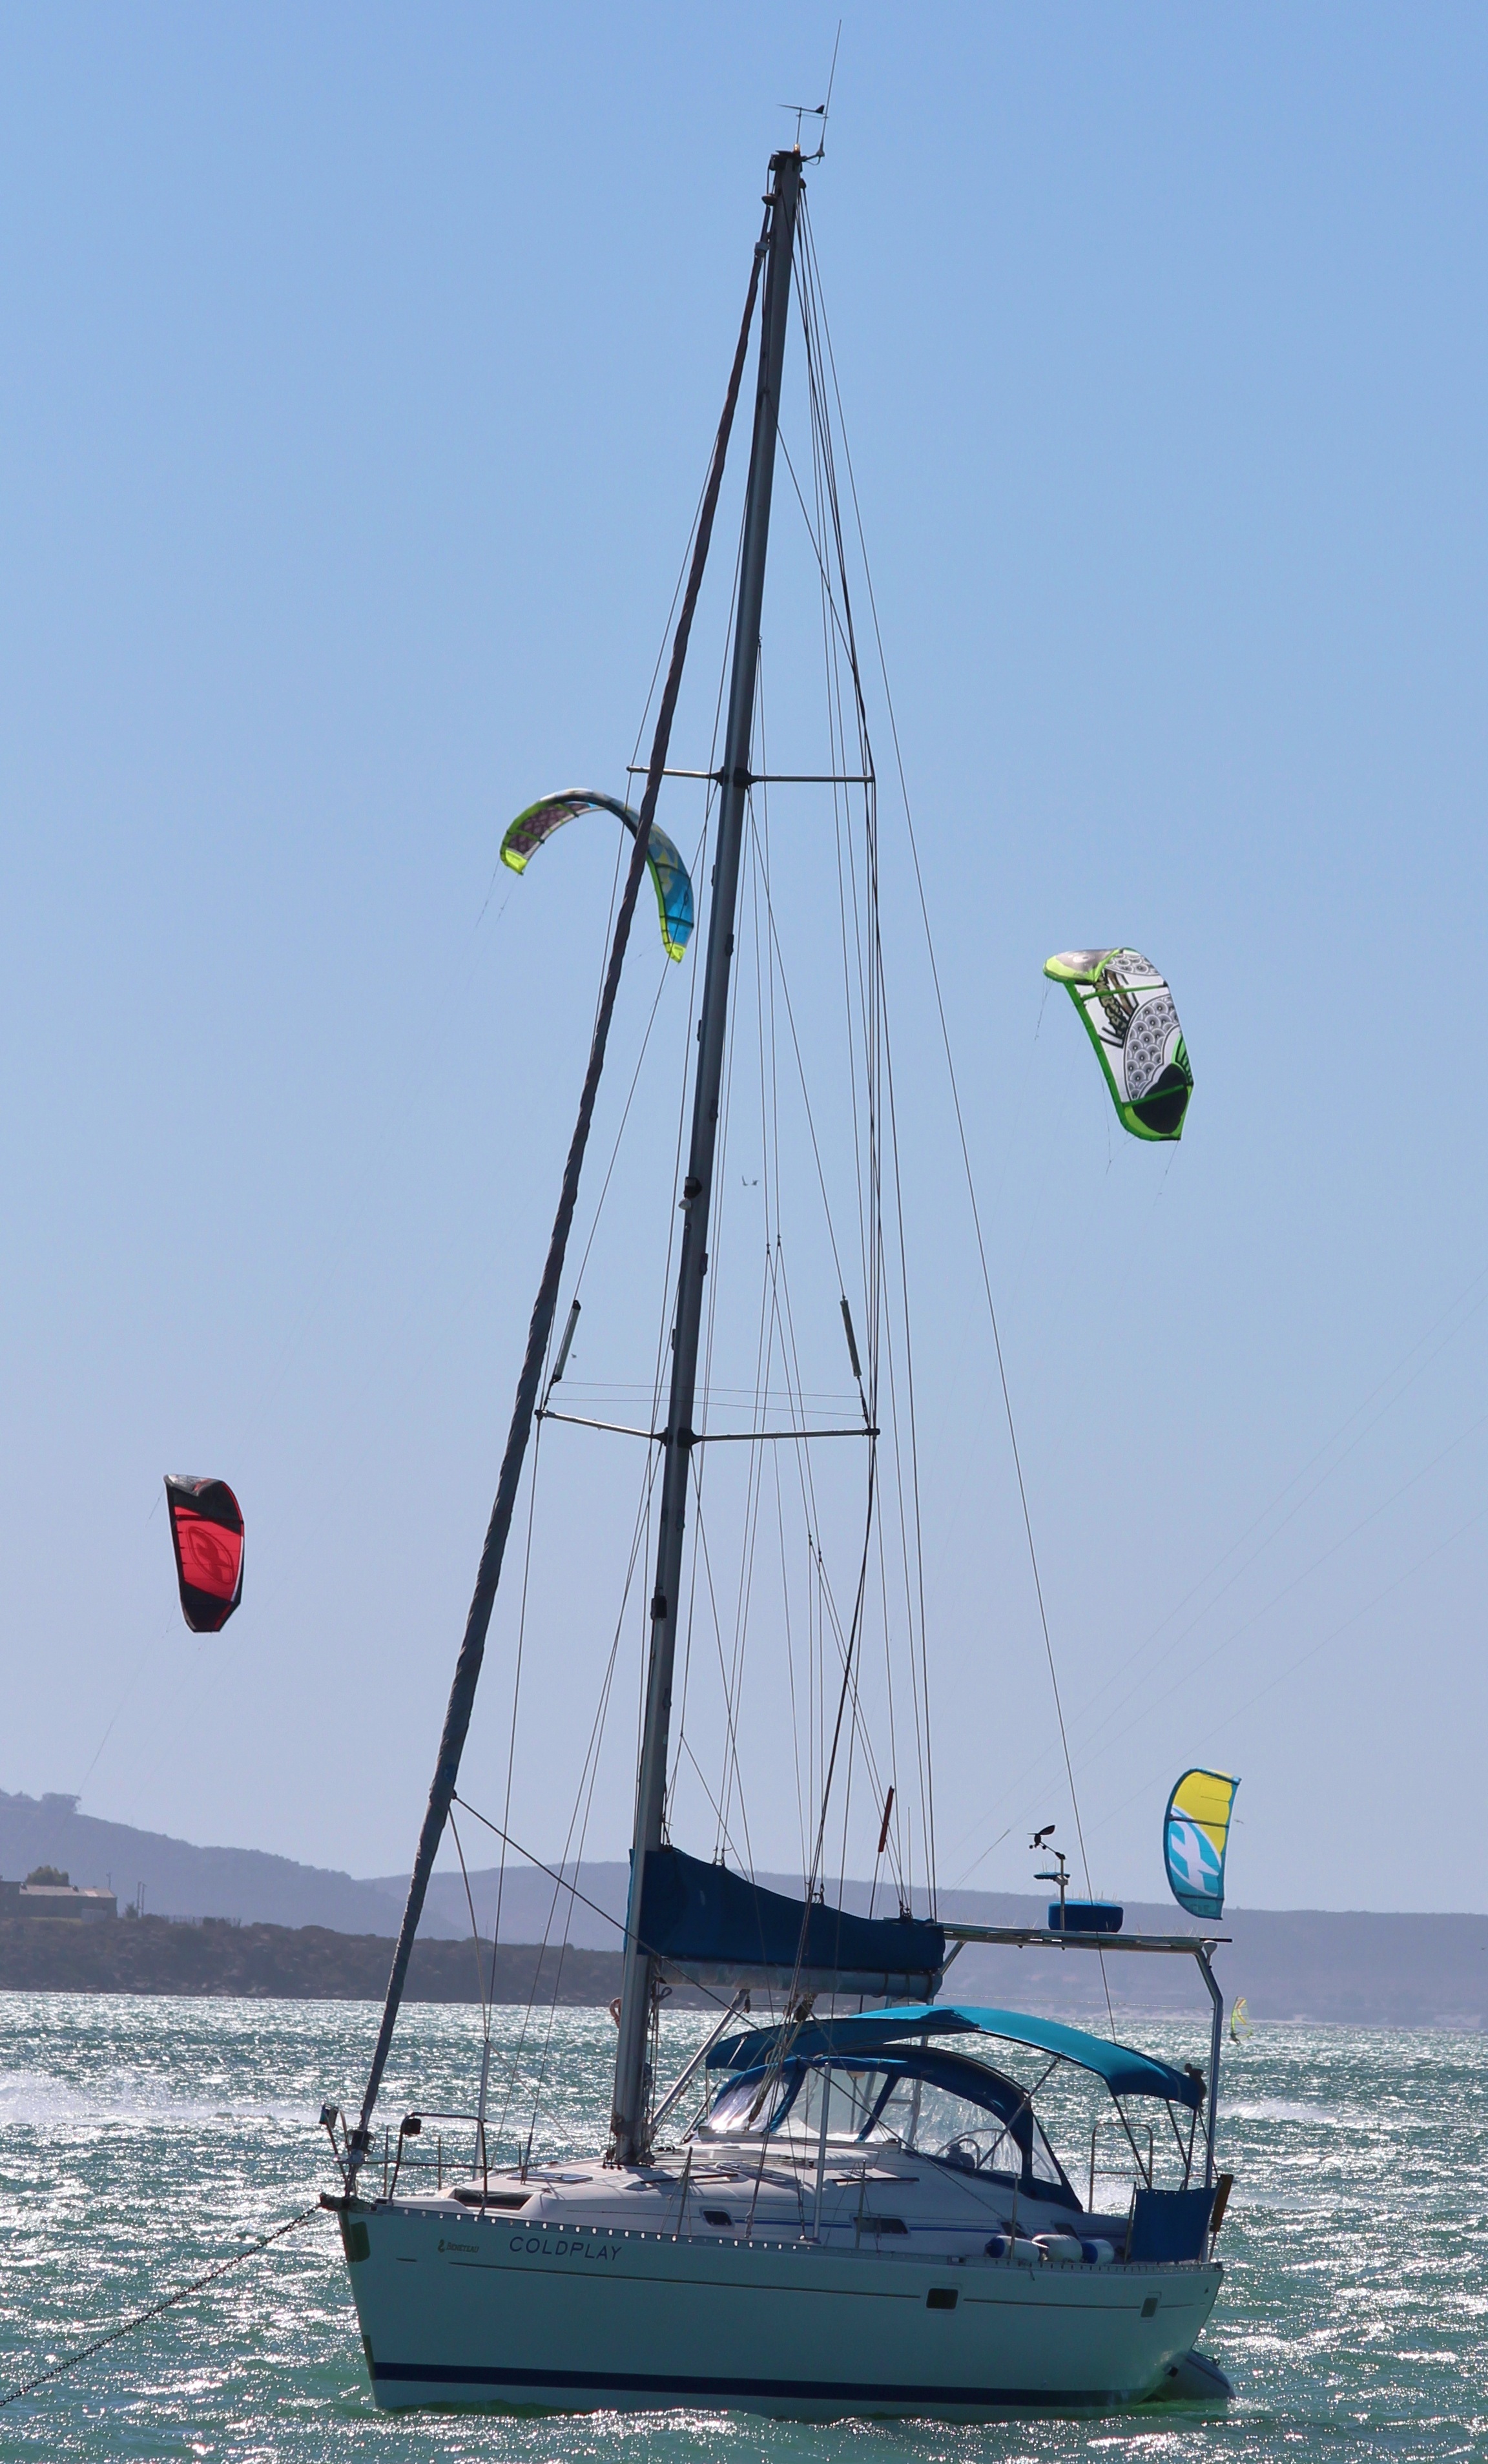
beach, sea, coast, water, ocean, boat, wind, ship, vehicle, mast, sailing, sailboat, sail, watercraft, sailing boat, sailing ship, cape town, yacht racing, windsports, dinghy sailing, sailboat racing, proa